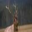
Label: deer